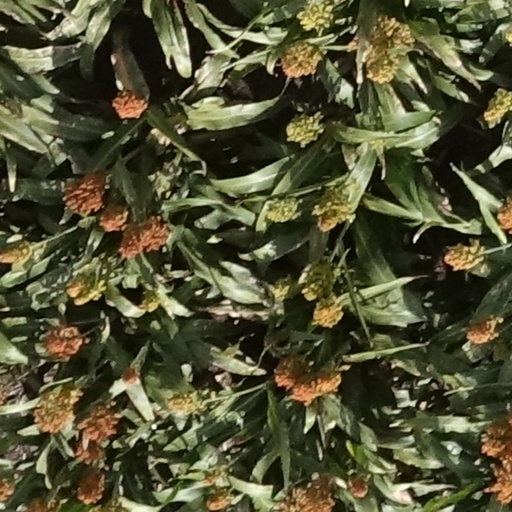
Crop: sorghum